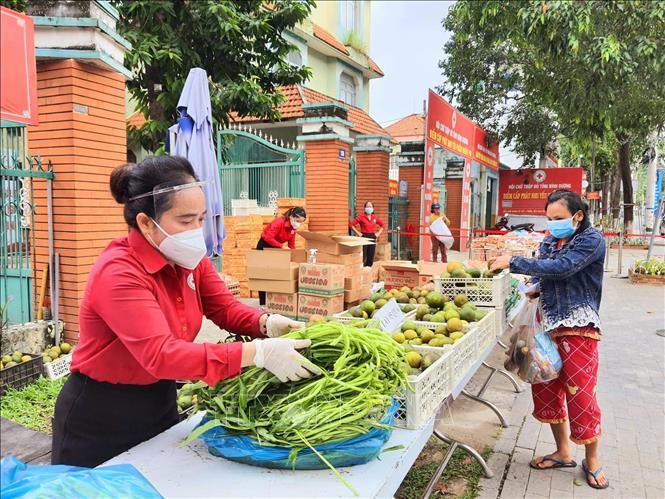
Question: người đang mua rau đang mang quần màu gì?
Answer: người đang mua rau đang mang quần màu đỏ